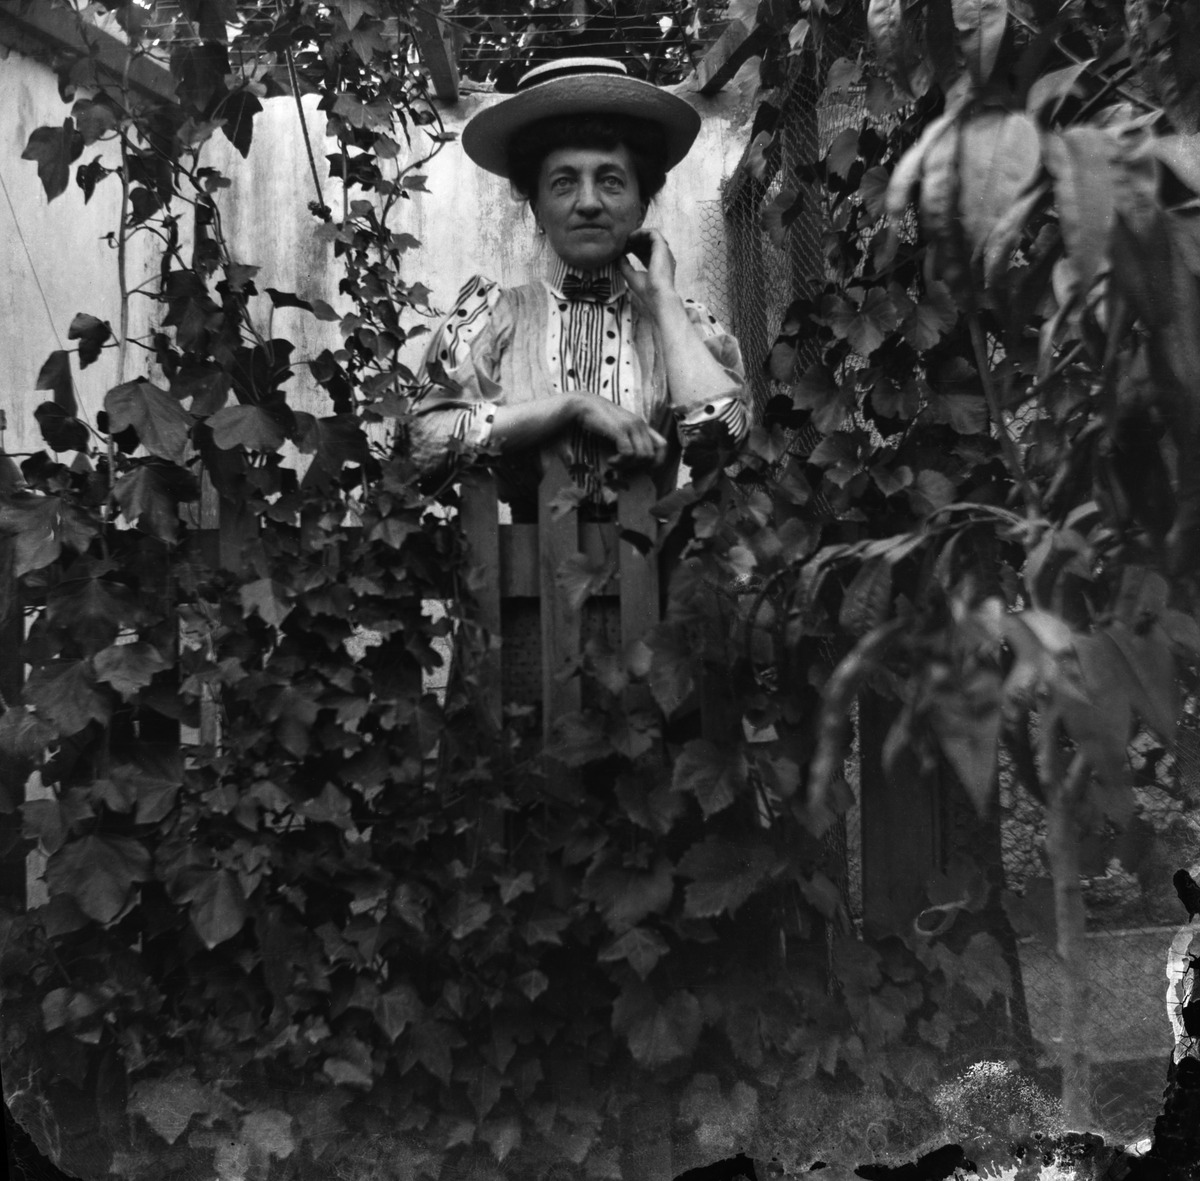
Valokuvaaja Constantin Grünbergin (1891–1973) äiti Eugenie (o
sisällön kuvaus: Valokuvaaja Constantin Grünbergin (1891–1973) äiti Eugenie (o.s. Bergamasco, 1868-1948) Ranskassa 1900-luvun alkupuolella. Hän katsoo kaukaisuuteen aidan ja kasvillisuuden takaa. mustavalkoinen
Kuvaaja: Grünberg, Constantin, valokuvaaja
Ajankohta: kuvausaika 1900 -luku alku
Aiheet: kaiteet, äidit, naiset, rakennukset, kasvit, puut, köynnöskasvit